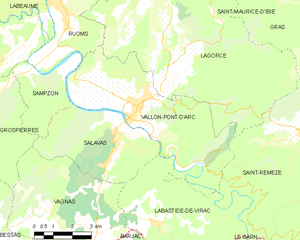
Carte des communes françaises: Vallon-Pont-d'Arc